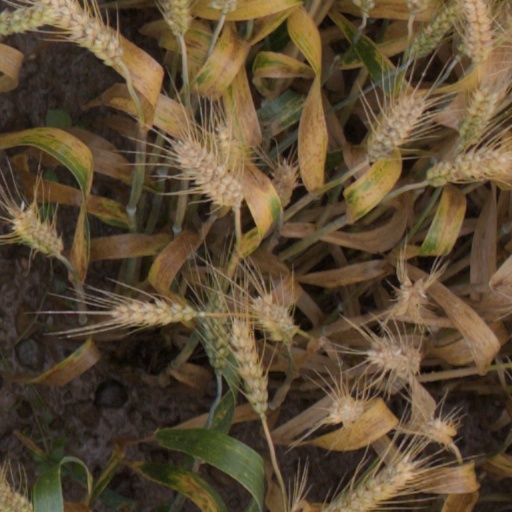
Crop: wheat